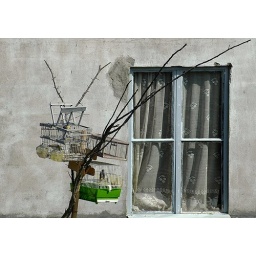
WIndow, dead tree and birds in cages.